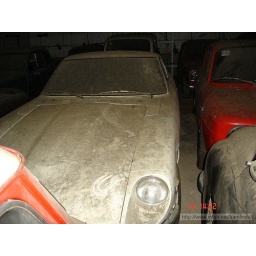
All cars were found in a Portugal barn that had been welded shut. for years.